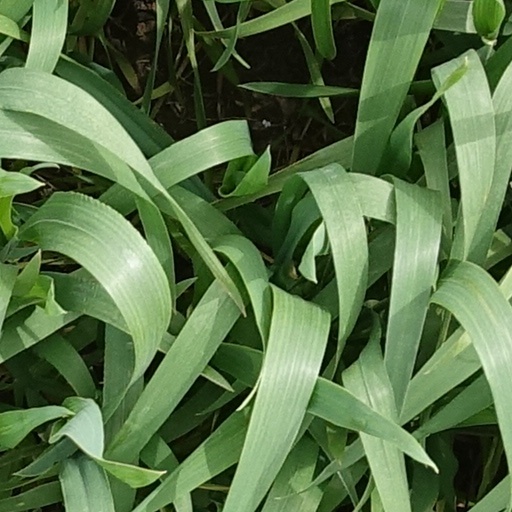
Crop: wheat